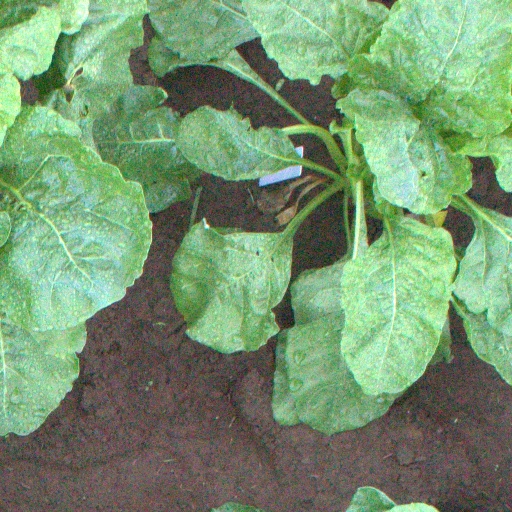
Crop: sugar beet